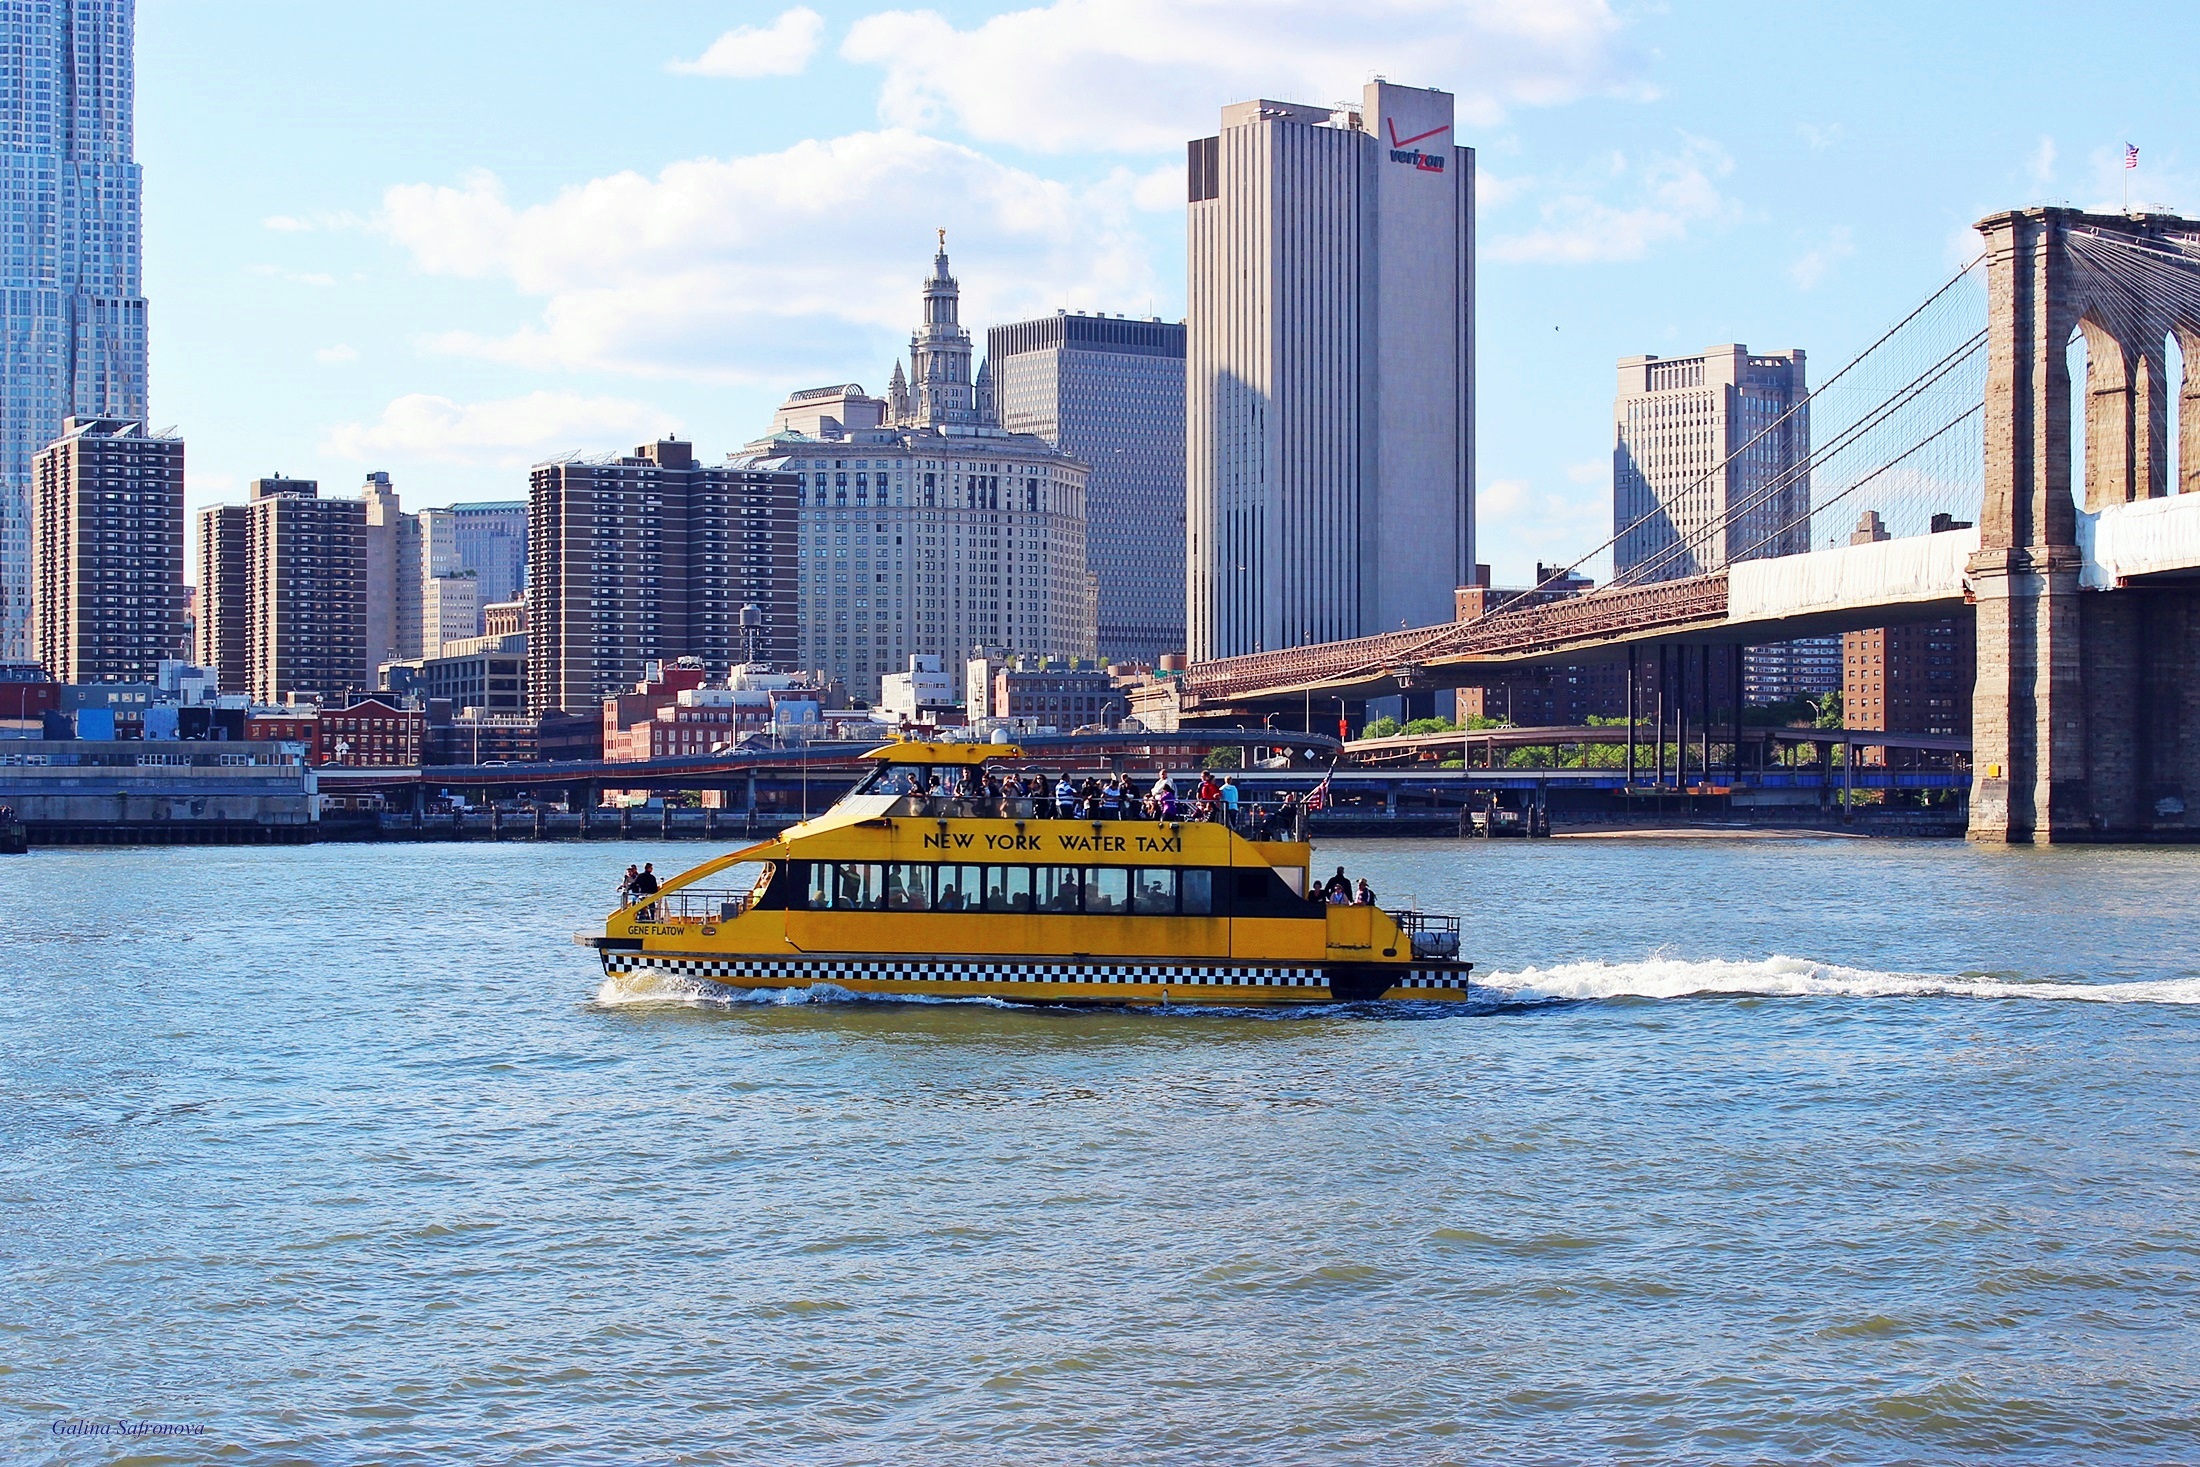
sea, water, architecture, boat, bridge, skyline, view, city, urban, new york, river, ship, manhattan, cityscape, downtown, travel, transport, vehicle, brooklyn bridge, scenic, usa, america, landmark, harbor, cargo ship, waterway, outdoors, ferry, american, buildings, beautiful, famous, watercraft, cruise ship, metropolis, passenger ship, freight transport, water taxi